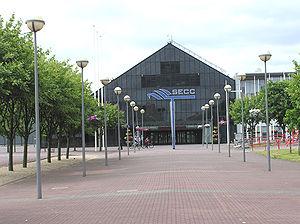
Glasgow est la métropole d’Écosse et la troisième ville du Royaume-Uni. Elle a aussi le statut de council area et de région de lieutenance, après avoir eu celui de district au sein de la région du Strathclyde dont elle est le siège. Elle est située dans l'ouest de la partie centrale des lowlands écossaises. Le gentilé Glaswégien désigne aussi, au singulier, le dialecte local.